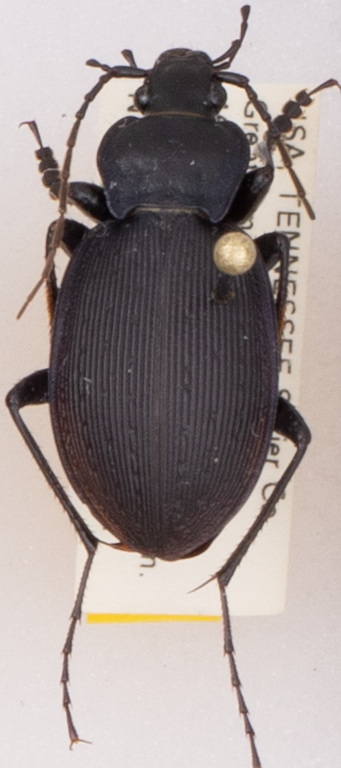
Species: Carabus goryi
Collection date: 2017-05-02
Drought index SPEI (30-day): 0.8
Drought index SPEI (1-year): -1.258
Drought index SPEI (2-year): -0.966